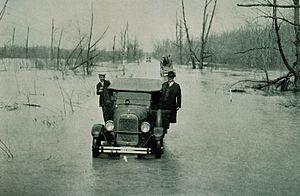
Cette page concerne des événements d'actualité qui se sont produits durant l'année 1927 du calendrier grégorien aux États-Unis.